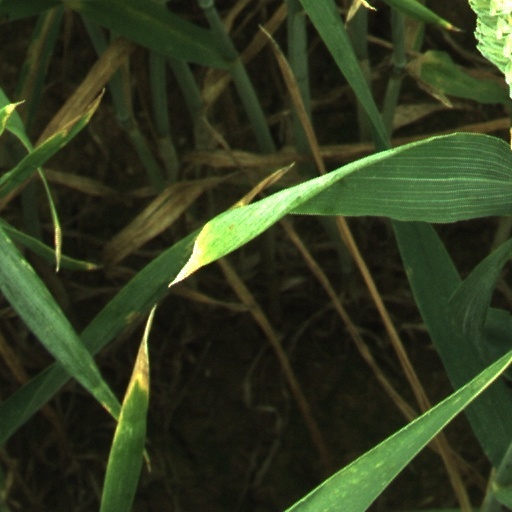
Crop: wheat